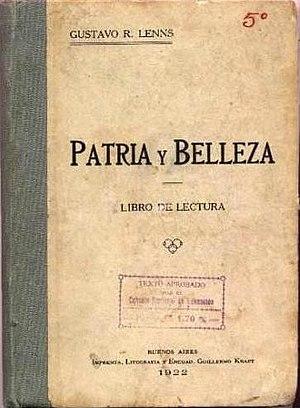
Couverture de Patria y Belleza, livre de lecture composé par Gustavo Lenns pour l'enseignement primaire.
La Ligue patriotique argentine était un mouvement politique d’extrême droite argentin.